Lincoln College of Art

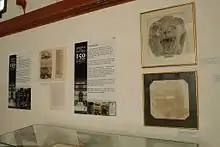
Part of the 'Lincoln School of Art: A Celebration of 150 Years' Exhibition, held in February, 2013. Featuring works by 19th Century student Tom Bayles and information panels by Duncan Scott Mackenzie.

The School of Art had originally been supported by the Department of Science and Art, South Kensington. With the department's closure in 1899, the school lost that support and so was eventually absorbed into the Technical College, under the authority of the Lincoln Education Authority, where it effectively ceased to be a private venture and an independent educational institution.